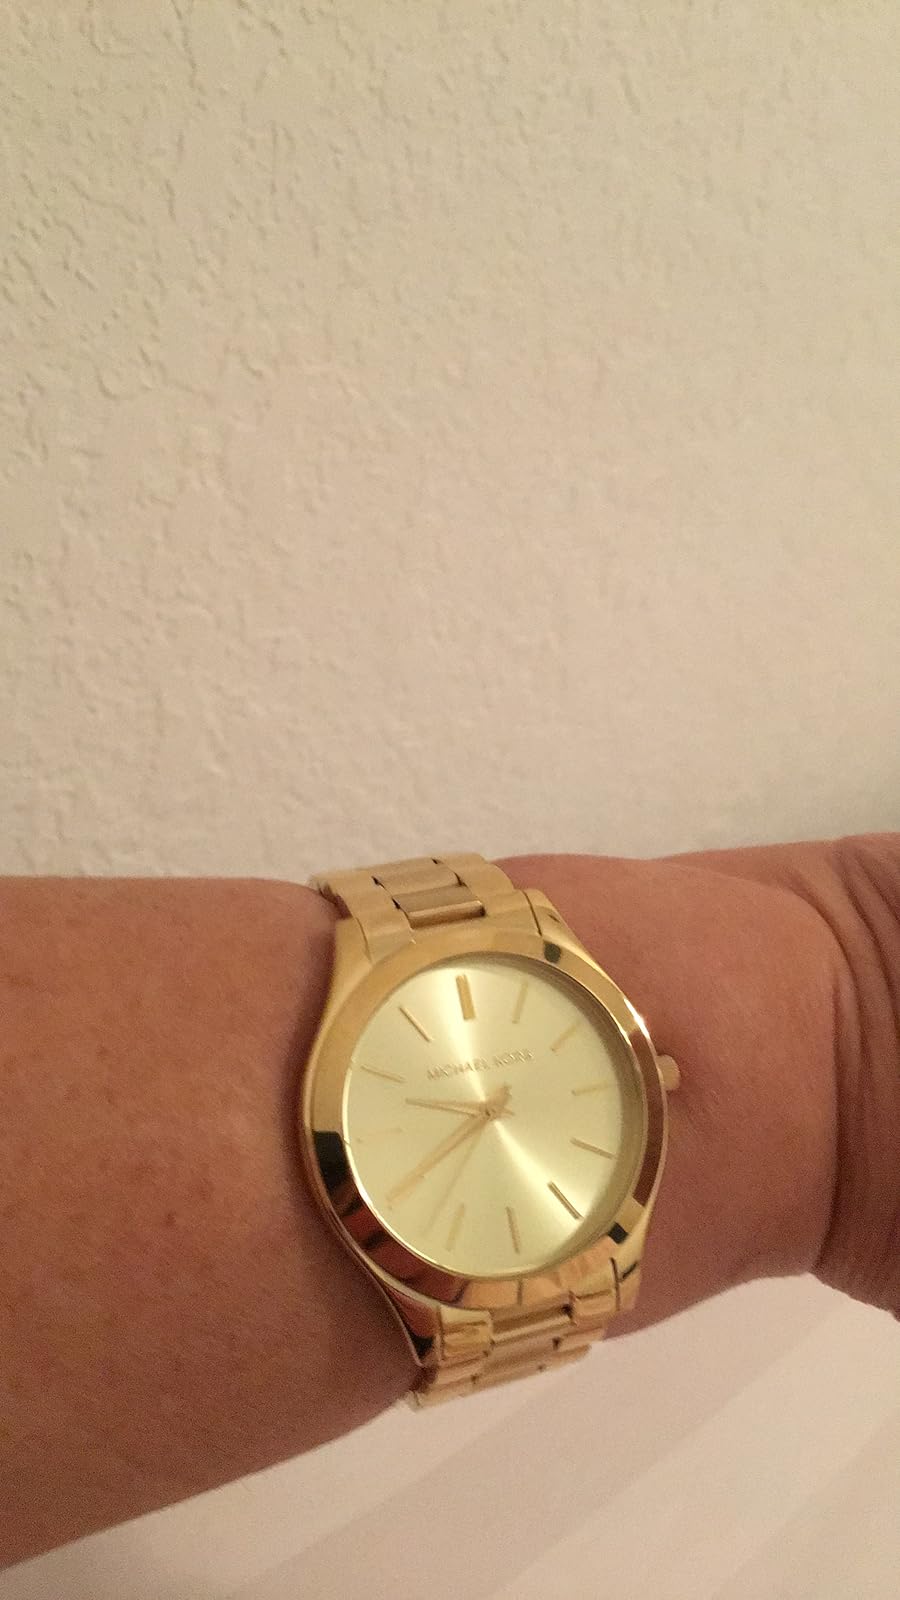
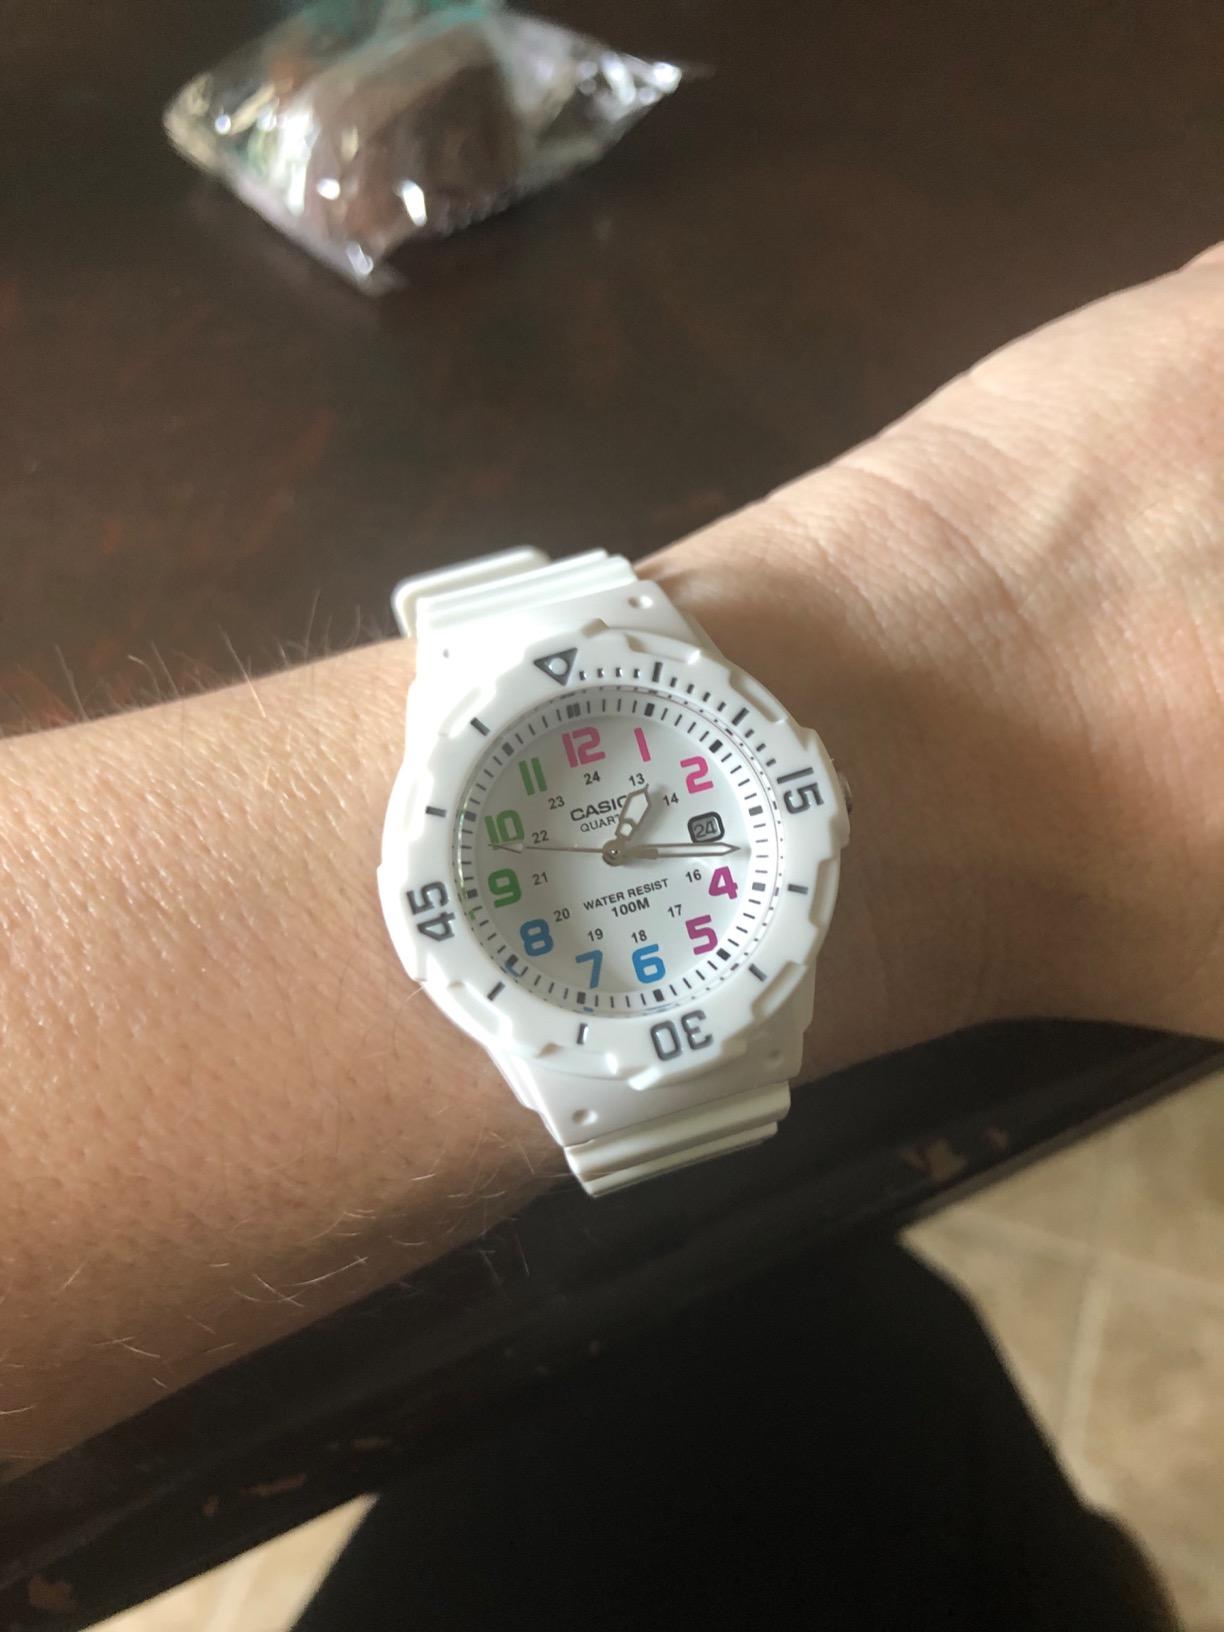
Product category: accessories_watch
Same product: no